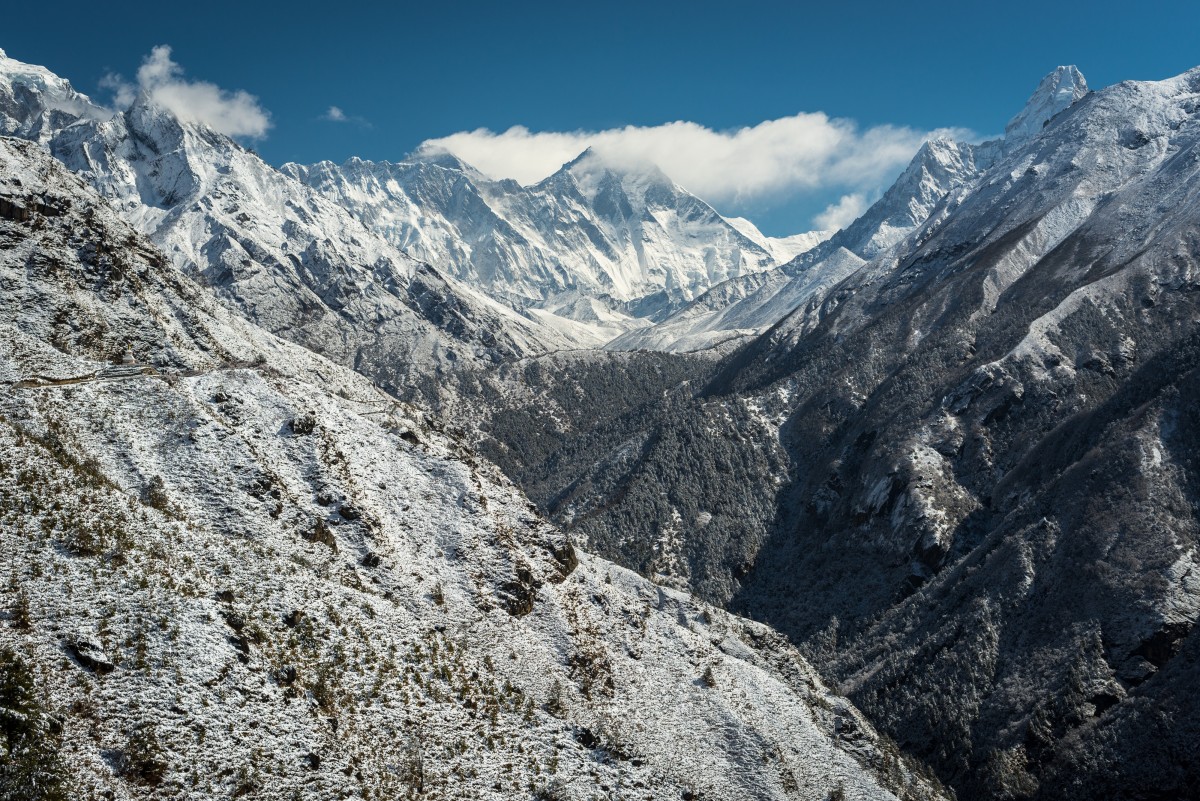
Tags: wilderness, walking, snow, cold, winter, adventure, mountain range, ridge, summit, alps, backpacking, plateau, fell, cirque, moraine, landform, mountain pass, geographical feature